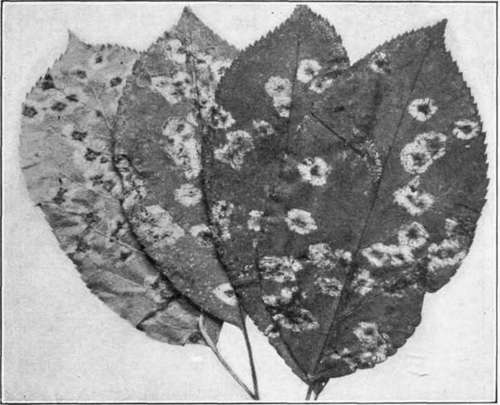
Labels: Apple rust leaf, Apple rust leaf, Apple rust leaf